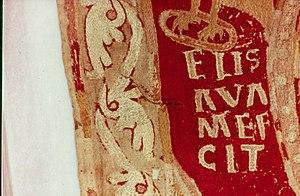
La drapeau de saint Odon est un tapis du premier tiers du XIIᵉ siècle brodé de soies polychromes en points de chaînette sur un taffetas de lin, de forme rectangulaire avec trois bandes tombantes dans la partie inférieure. L'ensemble est très abîmé et la surface brodée très endommagée. Il est conservé au musée du design de Barcelone. Il ne s'agit pas d'un drapeau liturgique mais probablement d'un gonfanon votif que les prélats mettaient dans la main d'un caudillo lorsqu'il allait guerroyer contre les infidèles et qui après la bataille retournaient à l'église.